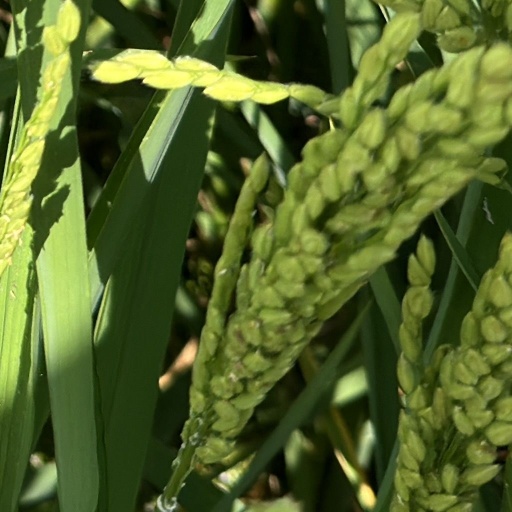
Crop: rice